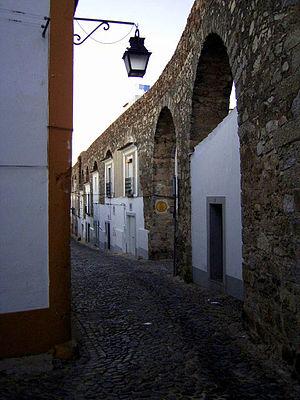
Cette liste de ponts du Portugal a pour vocation de présenter une liste de ponts remarquables du Portugal, tant par leurs caractéristiques dimensionnelles, que par leur intérêt architectural ou historique.